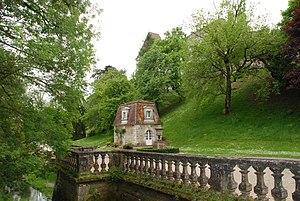
Bourg-Charente est une commune du Sud-Ouest de la France située dans le département de la Charente.
Le château de Bourg-Charente actuel a été construit à partir de 1607 sur le promontoire rocheux qui domine la Charente sur la commune de Bourg-Charente en amont de Cognac pour remplacer une forteresse détruite.